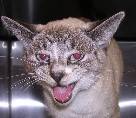
Label: cats